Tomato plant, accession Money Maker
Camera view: horizontal (90 deg, fisheye); turntable rotation: 150 degrees
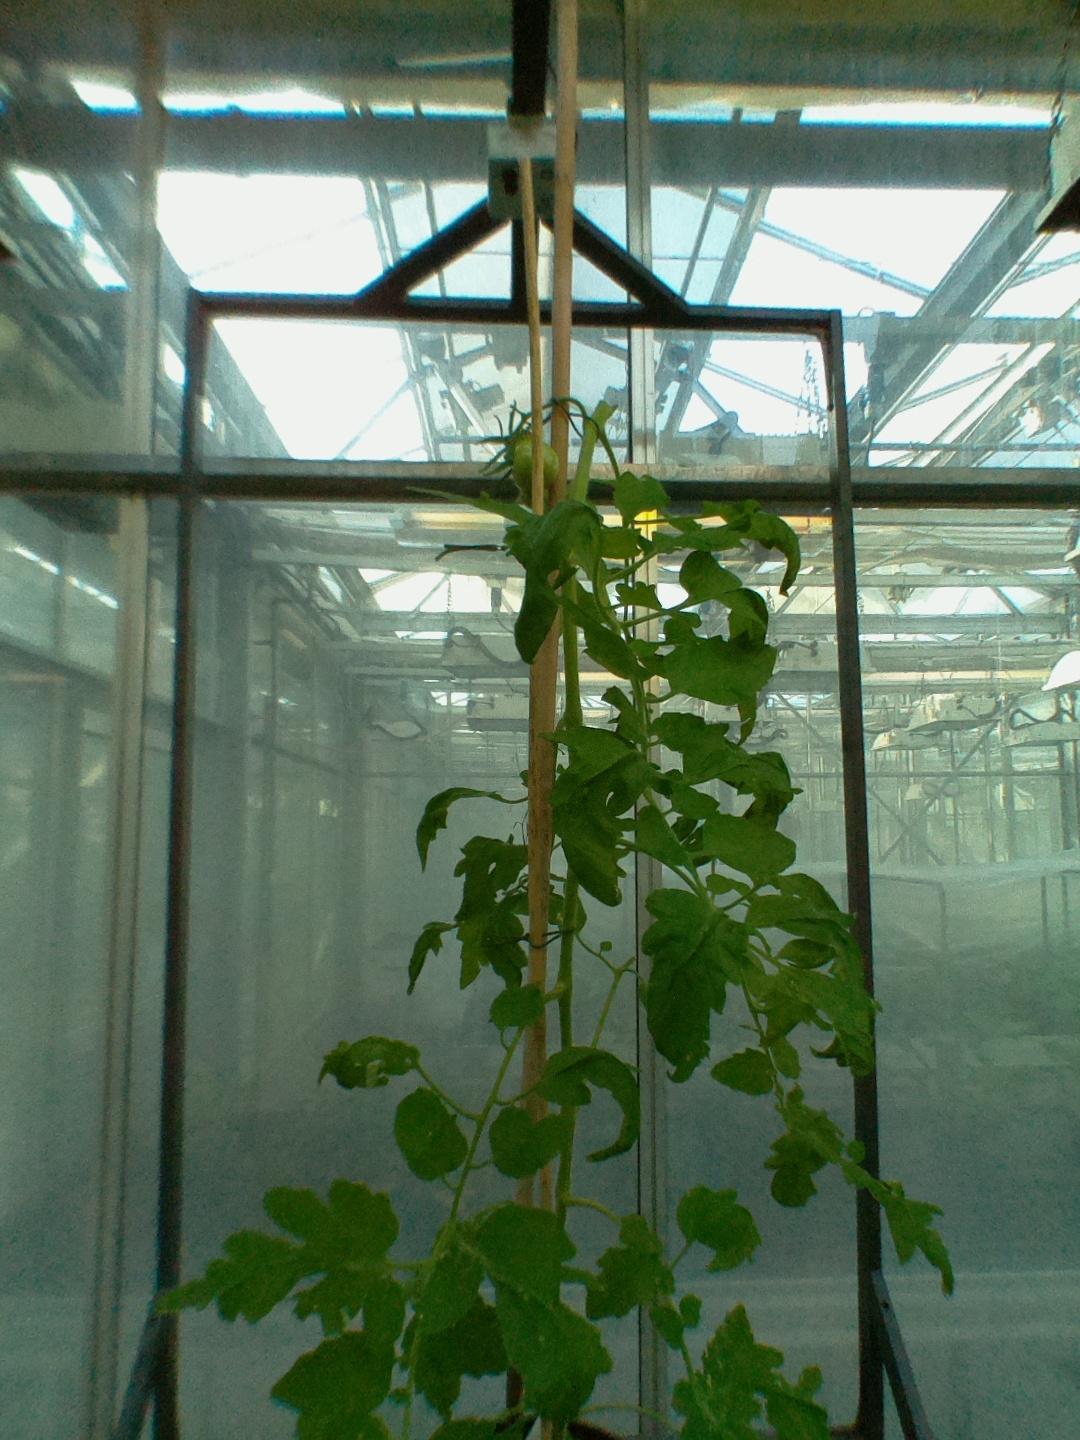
BBCH growth stage 71: 10%-20% of final fruit size